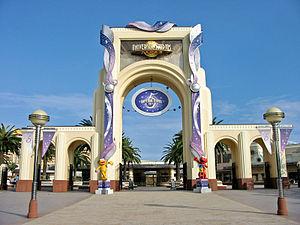
Universal Studios Japan est un parc à thèmes japonais situé dans l'arrondissement Konohana-ku d'Osaka. Troisième des parcs d'attractions de Universal Parks & Resorts, il est le premier à ouvrir en dehors des États-Unis, le 31 mars 2001. Il est desservi par la gare de Universal City sur la ligne Sakurajima.